James E. Boyd (scientist)

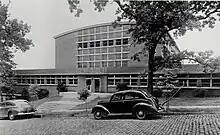
A brick building with many windows, with a brick street in front of it. There is a large tree on the right side of the image, in front of the building. There are two cars parked next to the building, one in the center and one on the left edge of the image. The building's entrance has the word "Research" above it.

In 1946, Boyd returned to Georgia Tech's physics department and its Engineering Experiment Station, where he worked as Assistant Project Director under Frank Lawrence (and, after Lawrence's departure, as Project Director) on an Army Air Corps-sponsored project studying microwave propagation. As part of the project, he conducted long-range line-of-sight experiments between Georgia Tech and Mount Oglethorpe in North Georgia. In 1947, Boyd co-authored a study entitled "Propagation Studies of Electromagnetic Waves", which resulted in a series of related research contracts, including a large one obtained from the Navy Bureau of Ordnance on radar-directed fire control. Boyd was promoted to professor of physics in 1948. Around 1950, under the authority of his rank of commander in the U.S. Navy Reserve, Boyd created a U.S. Navy Research Reserve Unit at Georgia Tech that included officers from both Georgia Tech and the Atlanta metropolitan area. In the 1950s, Boyd was promoted to captain and ran this unit until his departure from Georgia Tech.